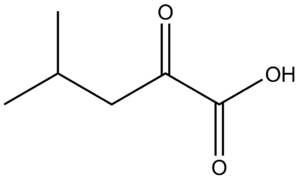
L’acide 4-méthyl-2-oxovalérique, également appelé cétoleucine et acide alpha-cétoisocaproïque, est un composé chimique de formule HOOC–CO–CH₂–CH(CH₃)₂. C'est un intermédiaire du métabolisme de la leucine.